Mid Calder

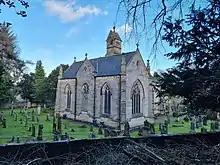
Kirk of Calder.

For centuries a large part of the economy of the Scottish Highlands revolved around the breeding and trading of Highland cattle. They were moved along drove roads from all parts of the country, including some of the islands, to trysts or markets held in Crieff and Falkirk. Most of the cattle would then be driven south to feed consumers in England. Several of the drove routes used came together at Mid Calder. Huge herds of cattle would come across fords or bridges over the River Almond before crossing the Pentland Hills to West Linton. The peak year was 1840 when some 150,000 cattle passed through the area over the three months from August to October. This traffic helped support no fewer than nine public houses in the village. One example is the original Torphichen Inn on bank Street (now named the "Fork and Field"), the building dates to 1763 and was paid for by the Lords Torphichen.